The Eagle and the Wolves

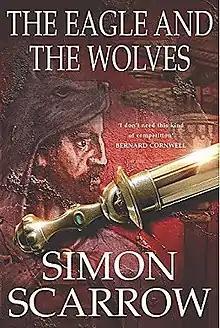
UK first edition cover

The Eagle and The Wolves is a 2003 novel by Simon Scarrow, the fourth book in the "Eagles of the Empire" series where main characters Macro and Cato command two cohorts of soldiers made up of warriors and nobles from the Atrebatan kingdom. This book follows their adventures in 44 AD during the occupation of Britain by Rome and Caratacus's following rebellion.